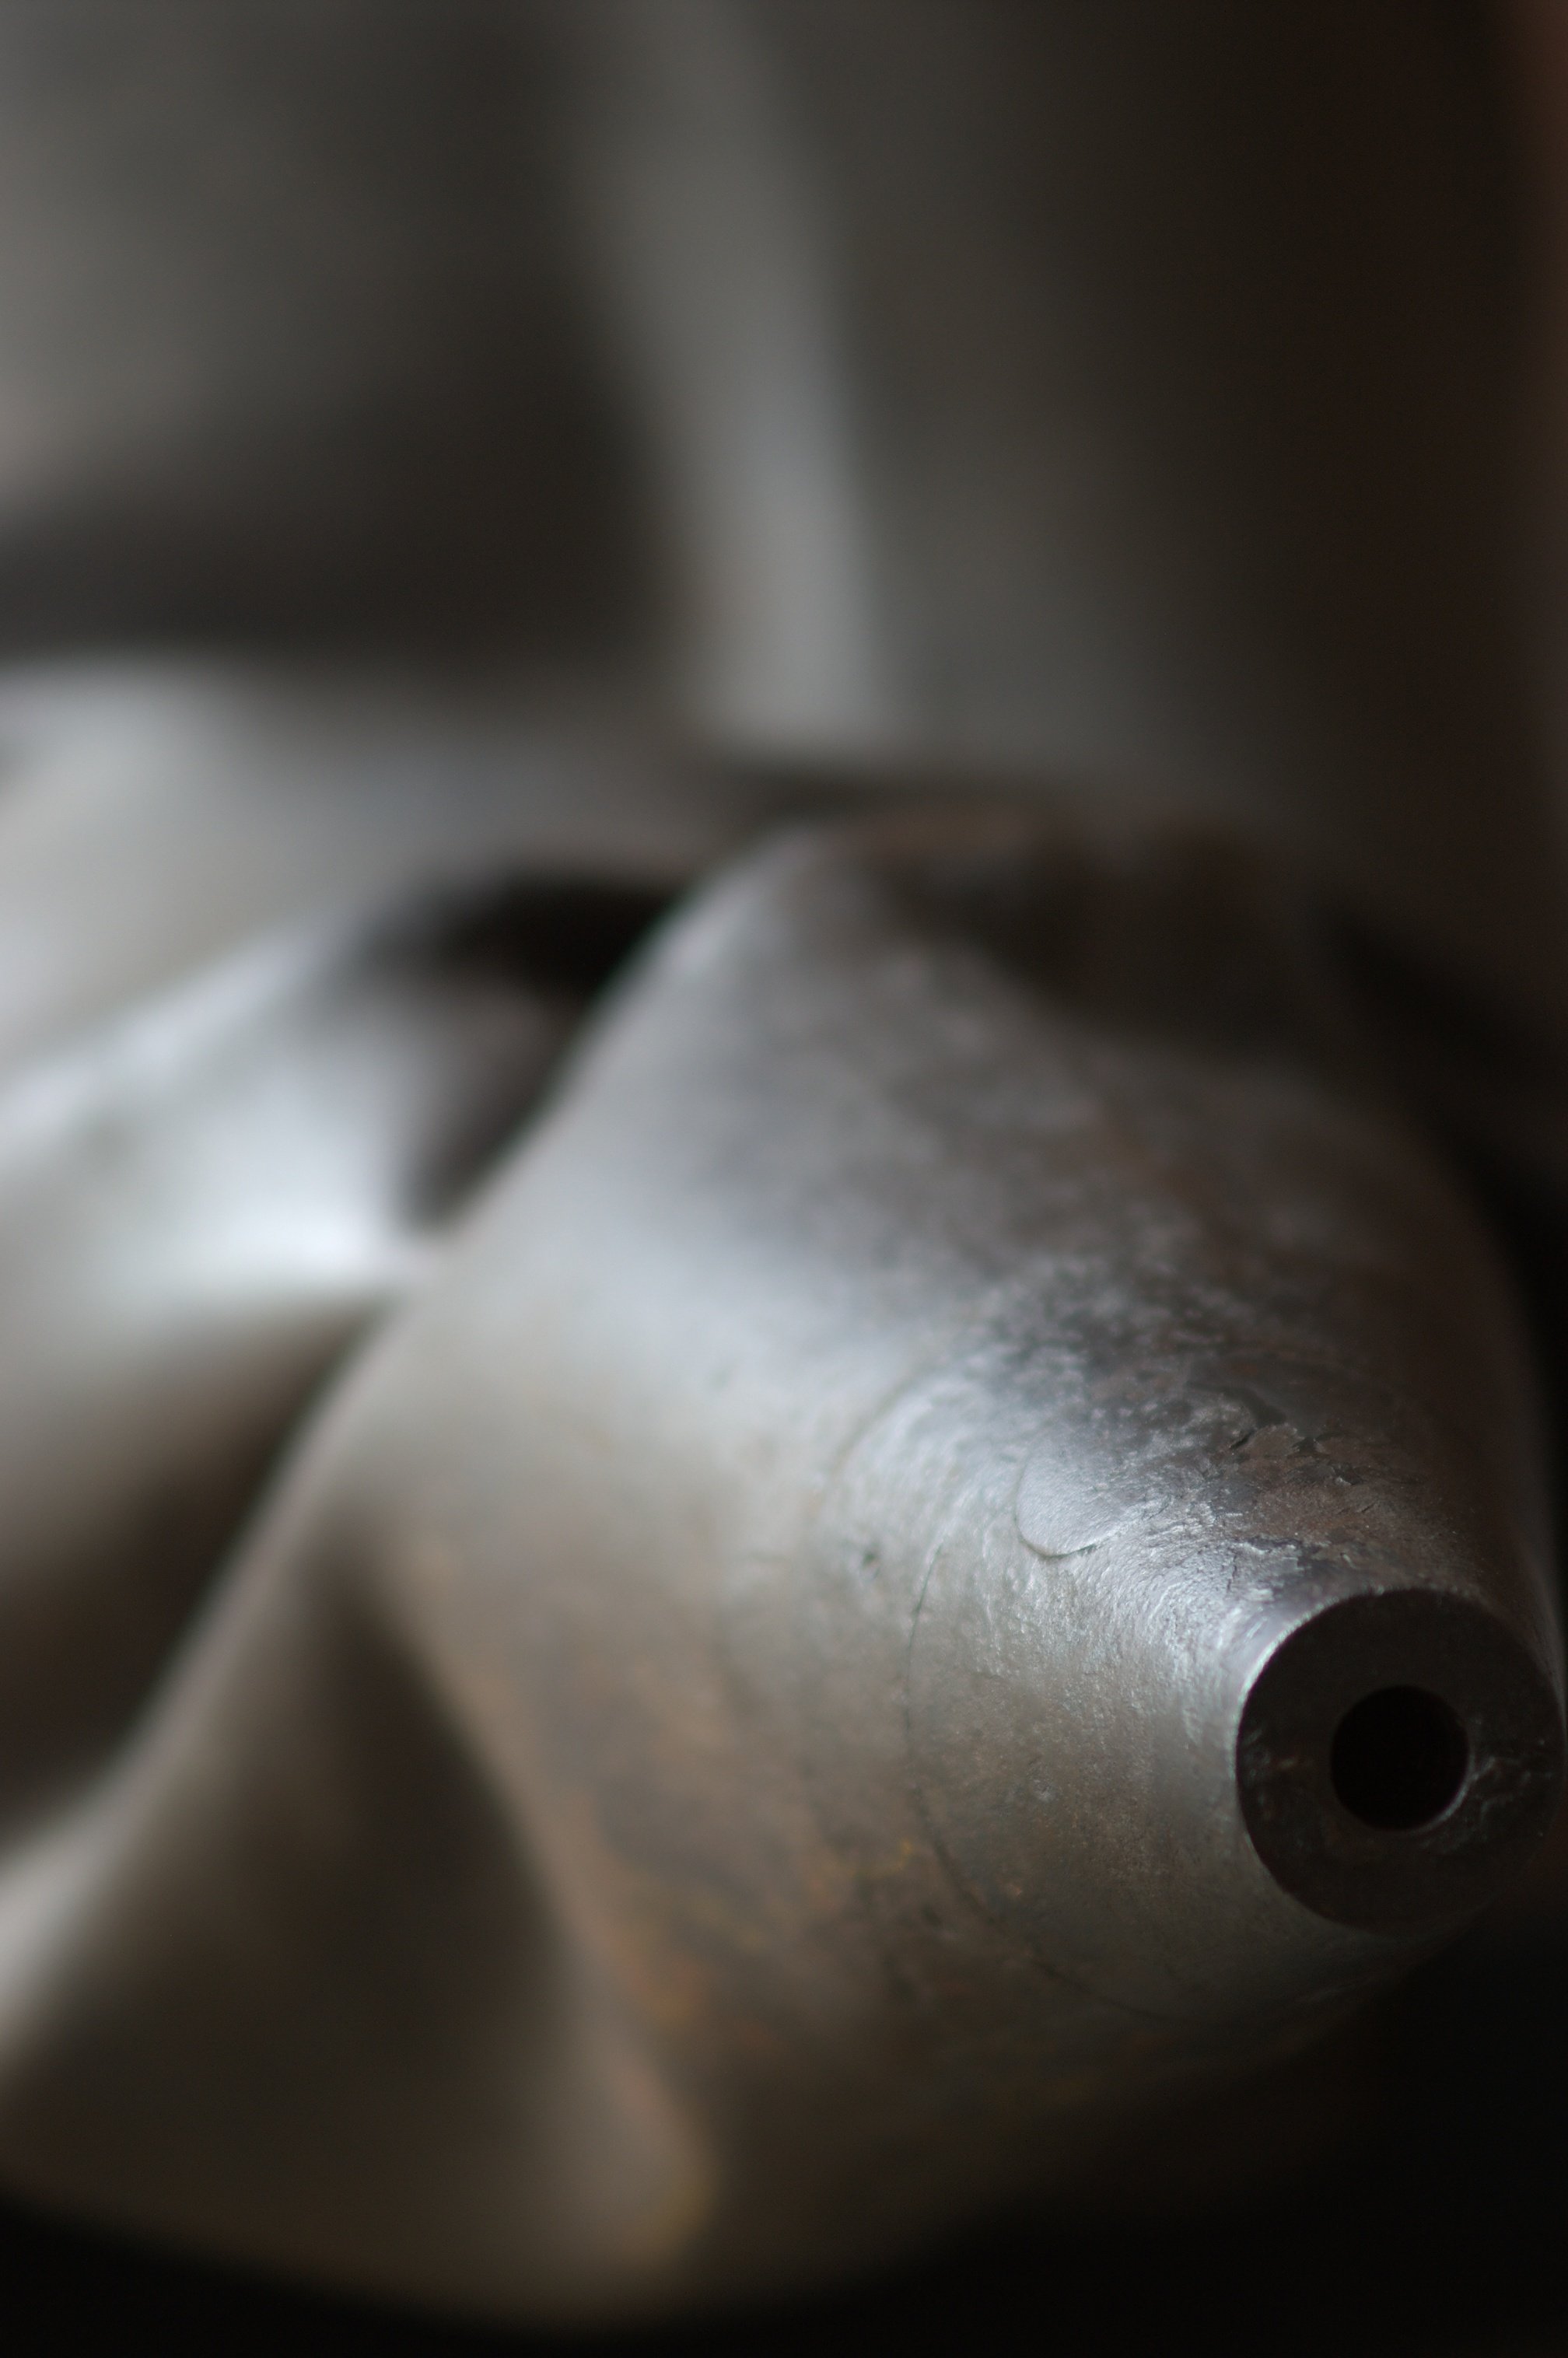
light, bokeh, wood, white, photography, metal, darkness, black, material, close up, rawtherapee, germany, deutschland, walimex, samyang, pentax, 85mm, shape, bokehlicious, mecklenburgvorpommern, lenstagged, steffenzahn, k100d, justpentax, iamflickr, usedom, 85mmf14, walimex85mm, walimexpro8514if, macro photography, peenem nde